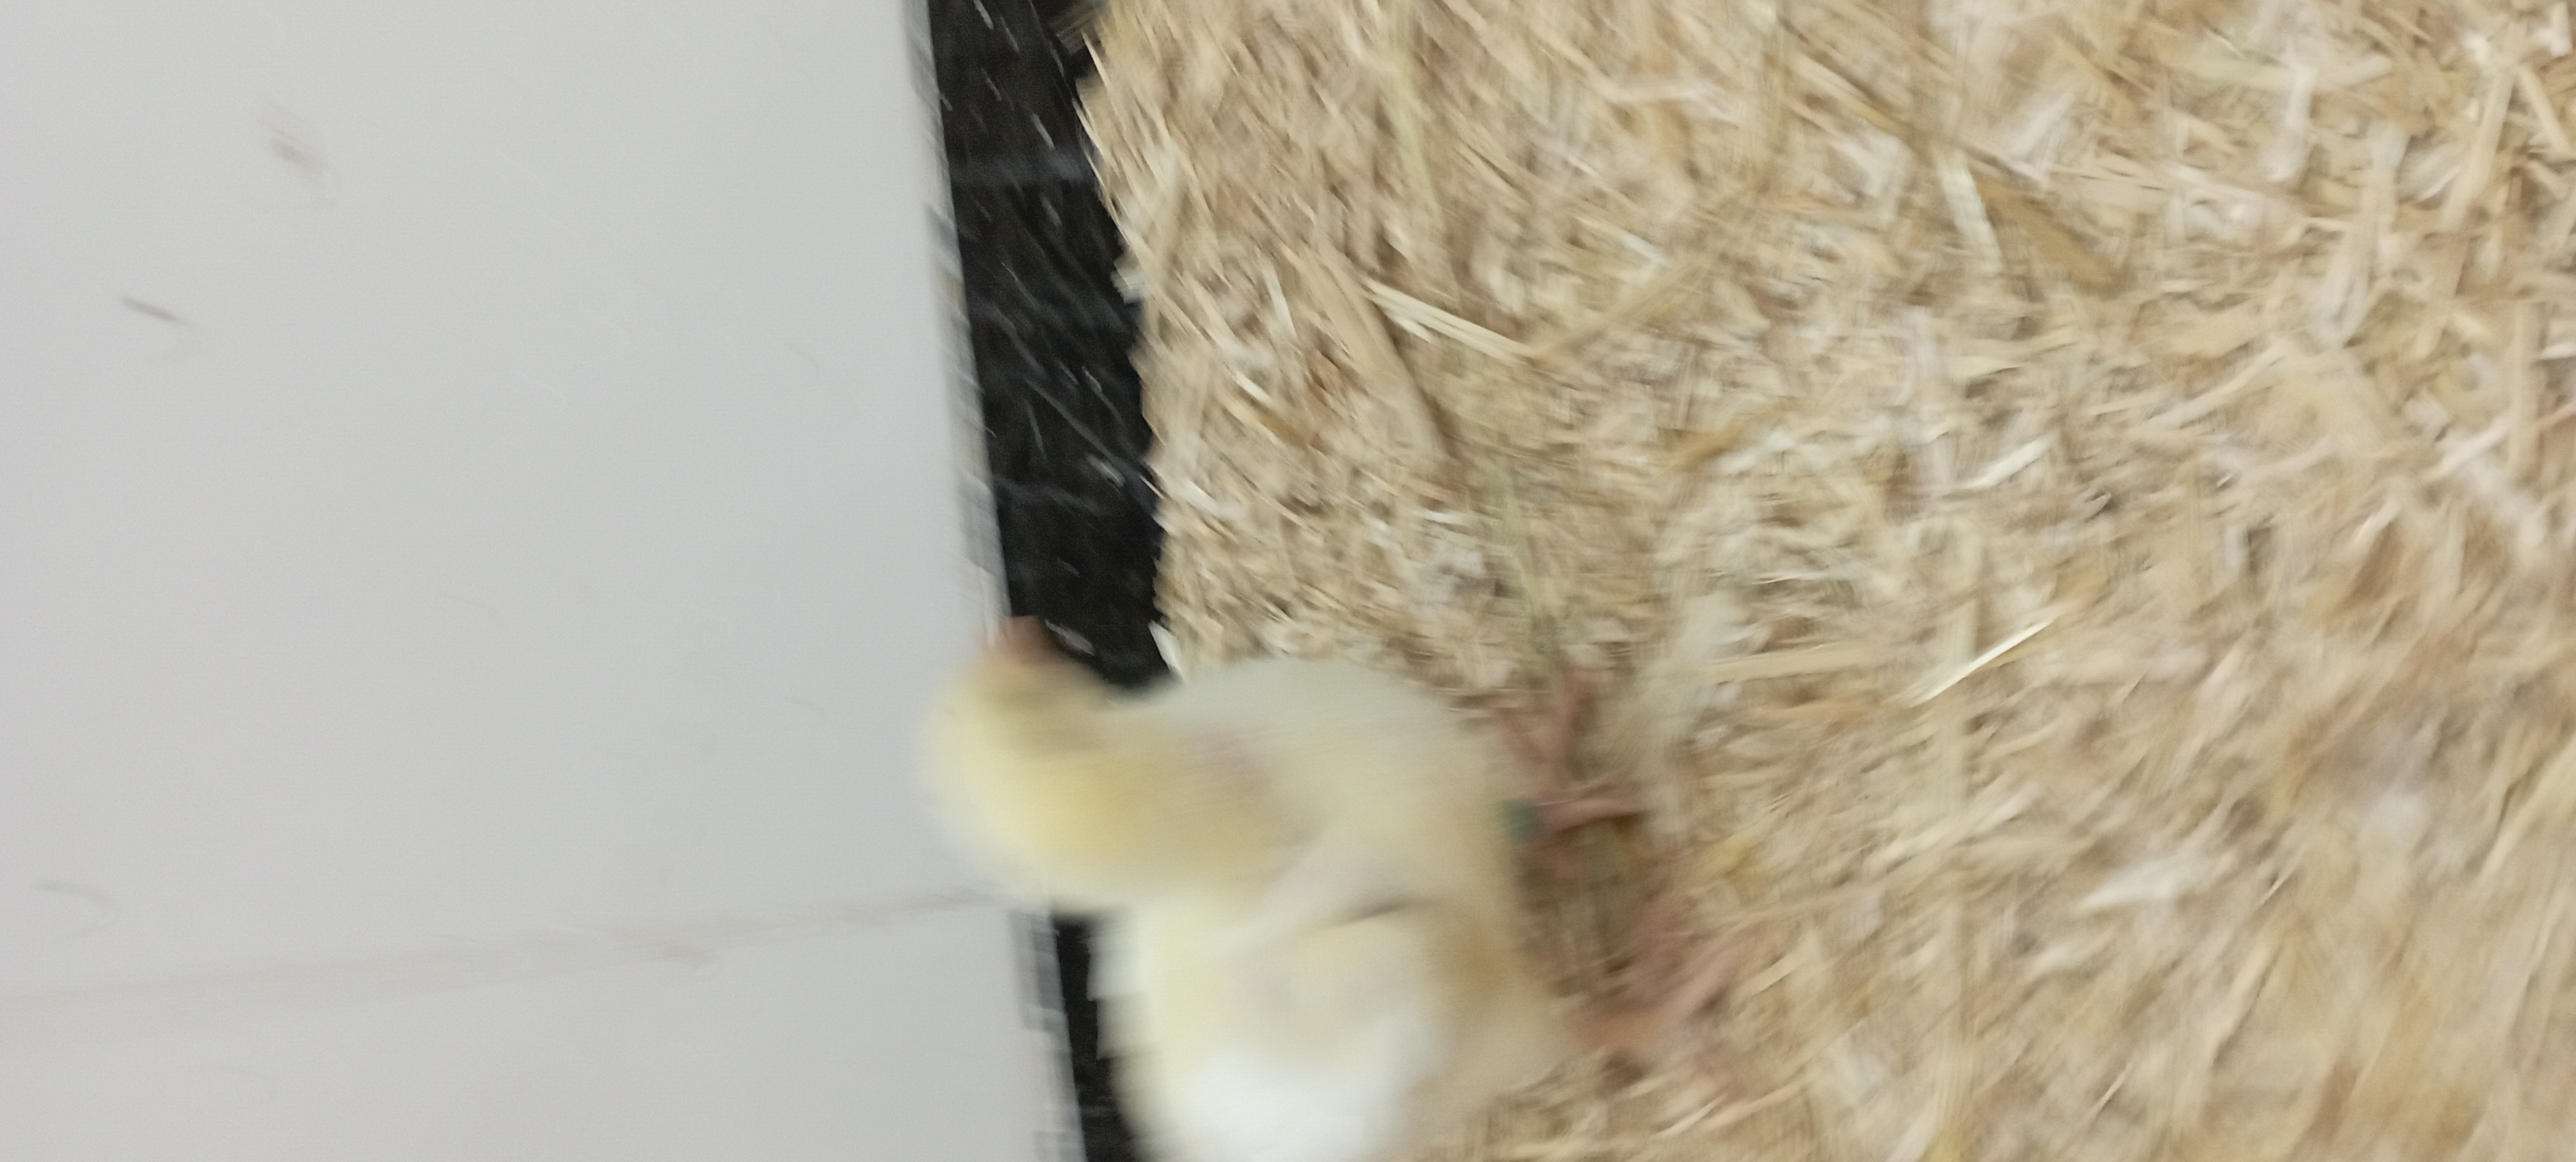
Weight: 221 g